Hildegard Peplau

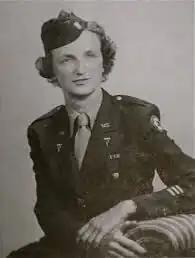
Hildegard Peplau, U. S. Army Nurse Corps, ca. 1943

From 1943 to 1945, she served as a first lieutenant in the U. S. Army Nurse Corps, and was assigned to the 312th Field Station Hospital in England, where the American School of Military Psychiatry was located. Here she met and worked with leading figures in British and American psychiatry. After the war, Peplau was at the table with many of these same men as they worked to reshape the mental health system in the United States through the passage of the National Mental Health Act of 1946.